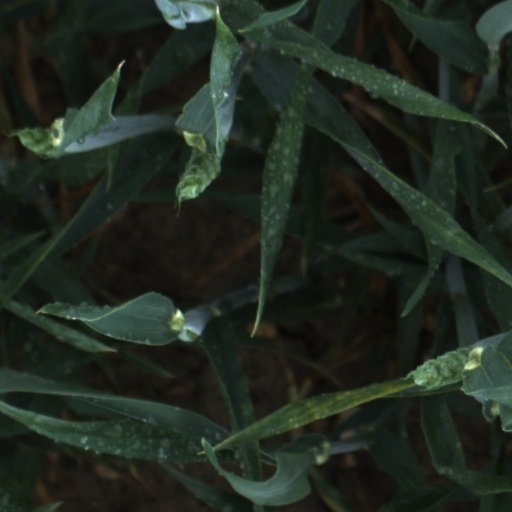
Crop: wheat